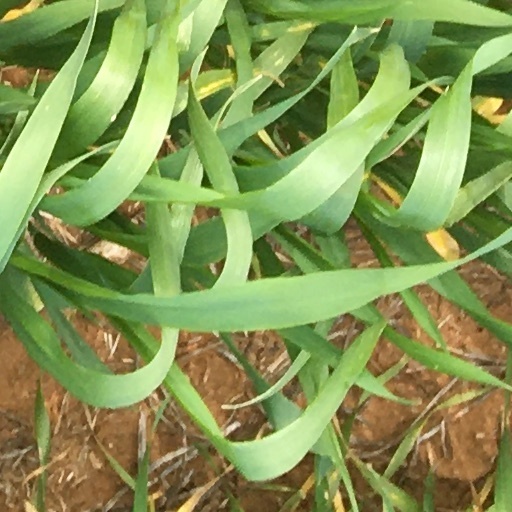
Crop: wheat